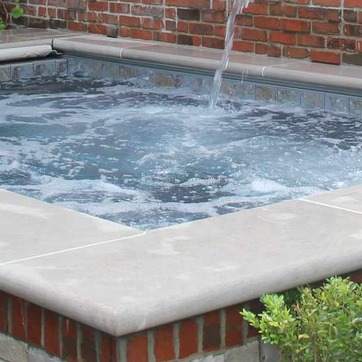
Material: water